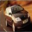
Label: automobile